Zeruiah

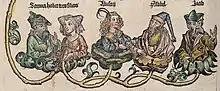
Zeruiah and her three sons depicted in Nuremberg Chronicles of Hartmann Schedel

Zeruiah ( sometimes transliterated Tzruya or Zeruya) was a sister of King David. According to both the Hebrew Bible and the Babylonian Talmud, Zeruiah was a daughter of Jesse and sister of Abigail, to whom reference is made in 1 Chronicles and 2 Samuel. Zeruiah had three sons, Abishai, Joab, and Asahel, David's nephews, all of whom were soldiers in David's army.